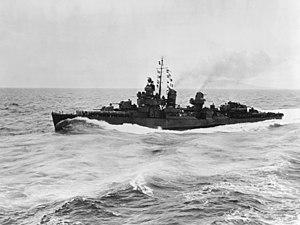
L'USS Spence (DD-512) est un destroyer de la classe Fletcher en service dans la marine des États-Unis pendant la Seconde Guerre mondiale. Il est nommé en l'honneur de Robert T. Spencen, surintendant de la construction de l'USS Ontario et capitaine de l'USS Cyane.